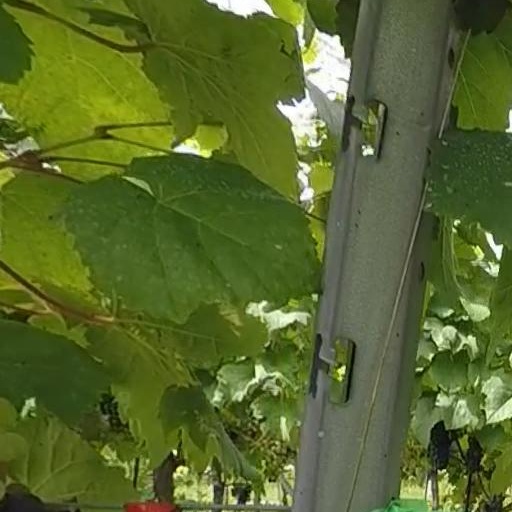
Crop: grape